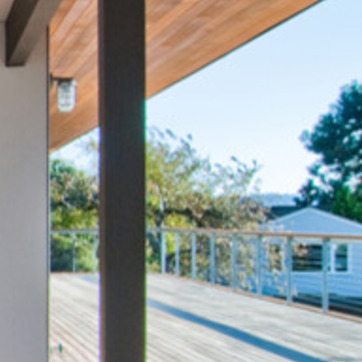
Material: foliage